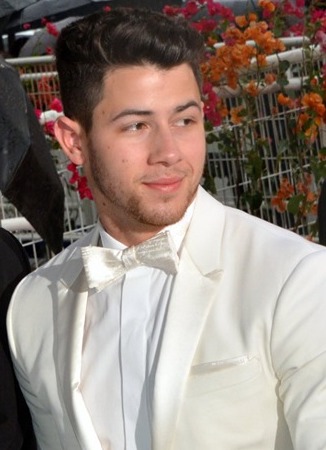
นิก โจนาส

| name = นิก โจนาส
| background = solo_singer
| image = Nick Jonas Cannes 2019 (cropped).jpg
| landscape = Portrait
| caption = โจนาสในปี 2019
| birth_name = นิโคลาส เจอร์รี โจนาส
| birth_date = ดัลลาส รัฐเท็กซัส สหรัฐอเมริกา
| origin = วิกคอฟฟ์ รัฐนิวเจอร์ซี สหรัฐอเมริกา
| genre = ทีนป็อป, ป็อปร็อก
| occupation = นักร้อง นักดนตรี นักแสดง นักแต่งเพลง
| instrument = เสียงร้อง, กีตาร์, กลองชุด, เปียโน, glockenspiel, เชลโล
| years_active = 2004–ปัจจุบัน
| label = Hollywood Records|Hollywood, Columbia Records|Columbia
| spouse = ปริยังกา โจปรา (2018–ปัจจุบัน)
| associated_acts = Jonas Brothers, Nick Jonas and the Administration
นิโคลาส เจอร์รี "นิก" โจนาส () เกิดเมื่อวันที่ 16 กันยายน ค.ศ. 1992 เป็นนักร้อง-นักแต่งเพลงและนักแสดงชาวอเมริกัน เป็นที่รู้จักในฐานะ 1 ในสมาชิกวงโจนาสบราเธอร์ส วงป็อป-ร็อก ที่เขาก่อตั้งวงกับพี่ชายโจและเควิน เดิมทีพี่น้องโจนาส ได้พยายามผลักดันให้นิกออกผลงานในฐานะศิลปินเดี่ยว แต่ทางโปรดิวเซอร์ชอบในเสียงร้องประสานที่ 3 พี่น้องร้อง เขายังเป็นดาราในช่องดิสนีย์ ในซีรีส์ "JONAS" ในบทบาท นิก ลูคัส ร่วมกับพี่ชายของเขา นอกจากนั้นยังได้ก่อตั้งวงที่ชื่อ นิก โจนาสแอนด์เดอะแอดมินิสเตรชัน และยังออกผลงานแรกในปี ค.ศ. 2010 อีกด้วย
== ประวัติ ==
โจนาสเกิดเมื่อวันที่ 16 กันยายน ค.ศ. 1992 ที่ แดลลัส เป็นลูกชายคนกลางของนางเดนิส และ นายพอล เควิน โจนาส พ่อของเขาเป็นนักแต่งเพลง และนักดนตรี แม่ของเขาเป็นครูสอนภาษาอังกฤษ และนักร้อง นิกมีพี่ชาย 2 คนชื่อ เควิน โจนาส|เควิน และ โจ โจนาส|โจ และน้องชาย 1 คนชื่อ แฟรงกี้ โจนาส|แฟรงกี้ พี่ชายทั้ง 2 ของเขาเป็นักร้องและนักแสดงเช่นเดียวกันและน้องชายของเขาเป็นนักแสดงเด็ก
== อาชีพ ==
โจนาสเริ่มเล่นกีต้าร์เมื่อตอนอายุได้ 11 ปี พร้อมกับพี่ชายของเขา เขามีอาชีพนักแสดงเมื่อปี 2007 และร่วมแสดงพร้อมกับพี่ชายทั้ง 2 ของเขา เรื่องแรกมีชื่อเรื่องว่า Jonas Brothers และ Jonas Brothers : in LA ออกอากาศช่อง ดิสนีย์แชนแนล จนทำให้เขาประสบความสำเร็จมาก
== อ้างอิง ==
หมวดหมู่:นักแสดงอเมริกัน
หมวดหมู่:นักร้องอเมริกัน
หมวดหมู่:นักแสดงเด็กชาวอเมริกัน
หมวดหมู่:นักร้องเด็กชาวอเมริกัน
หมวดหมู่:นักแสดงดิสนีย์
หมวดหมู่:ชาวอเมริกันเชื้อสายไอริช‎
หมวดหมู่:ชาวอเมริกันเชื้อสายอิตาลี
หมวดหมู่:อเมริกันอินเดียน
หมวดหมู่:ชาวอเมริกันเชื้อสายเยอรมัน
หมวดหมู่:บุคคลจากแดลลัส